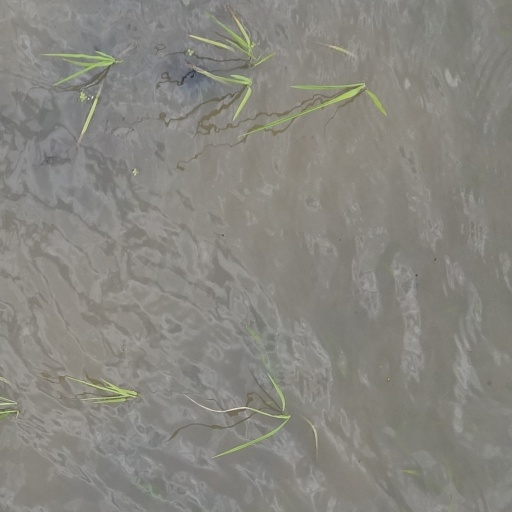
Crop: rice